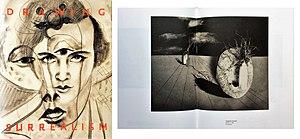
Kansuke Yamamoto est un photographe et poète japonais.